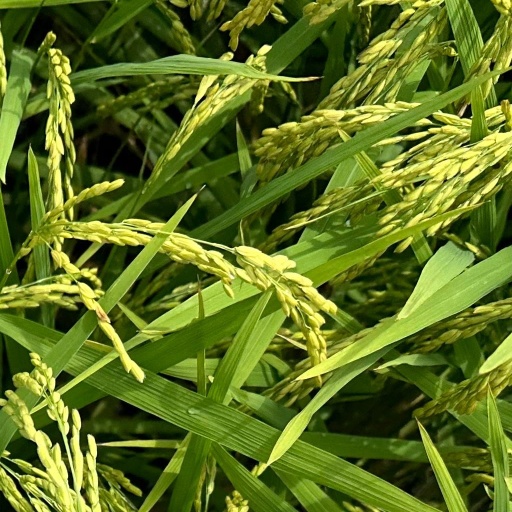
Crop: rice